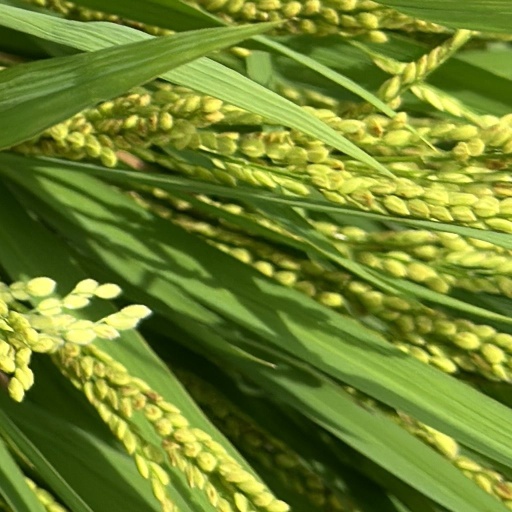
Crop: rice